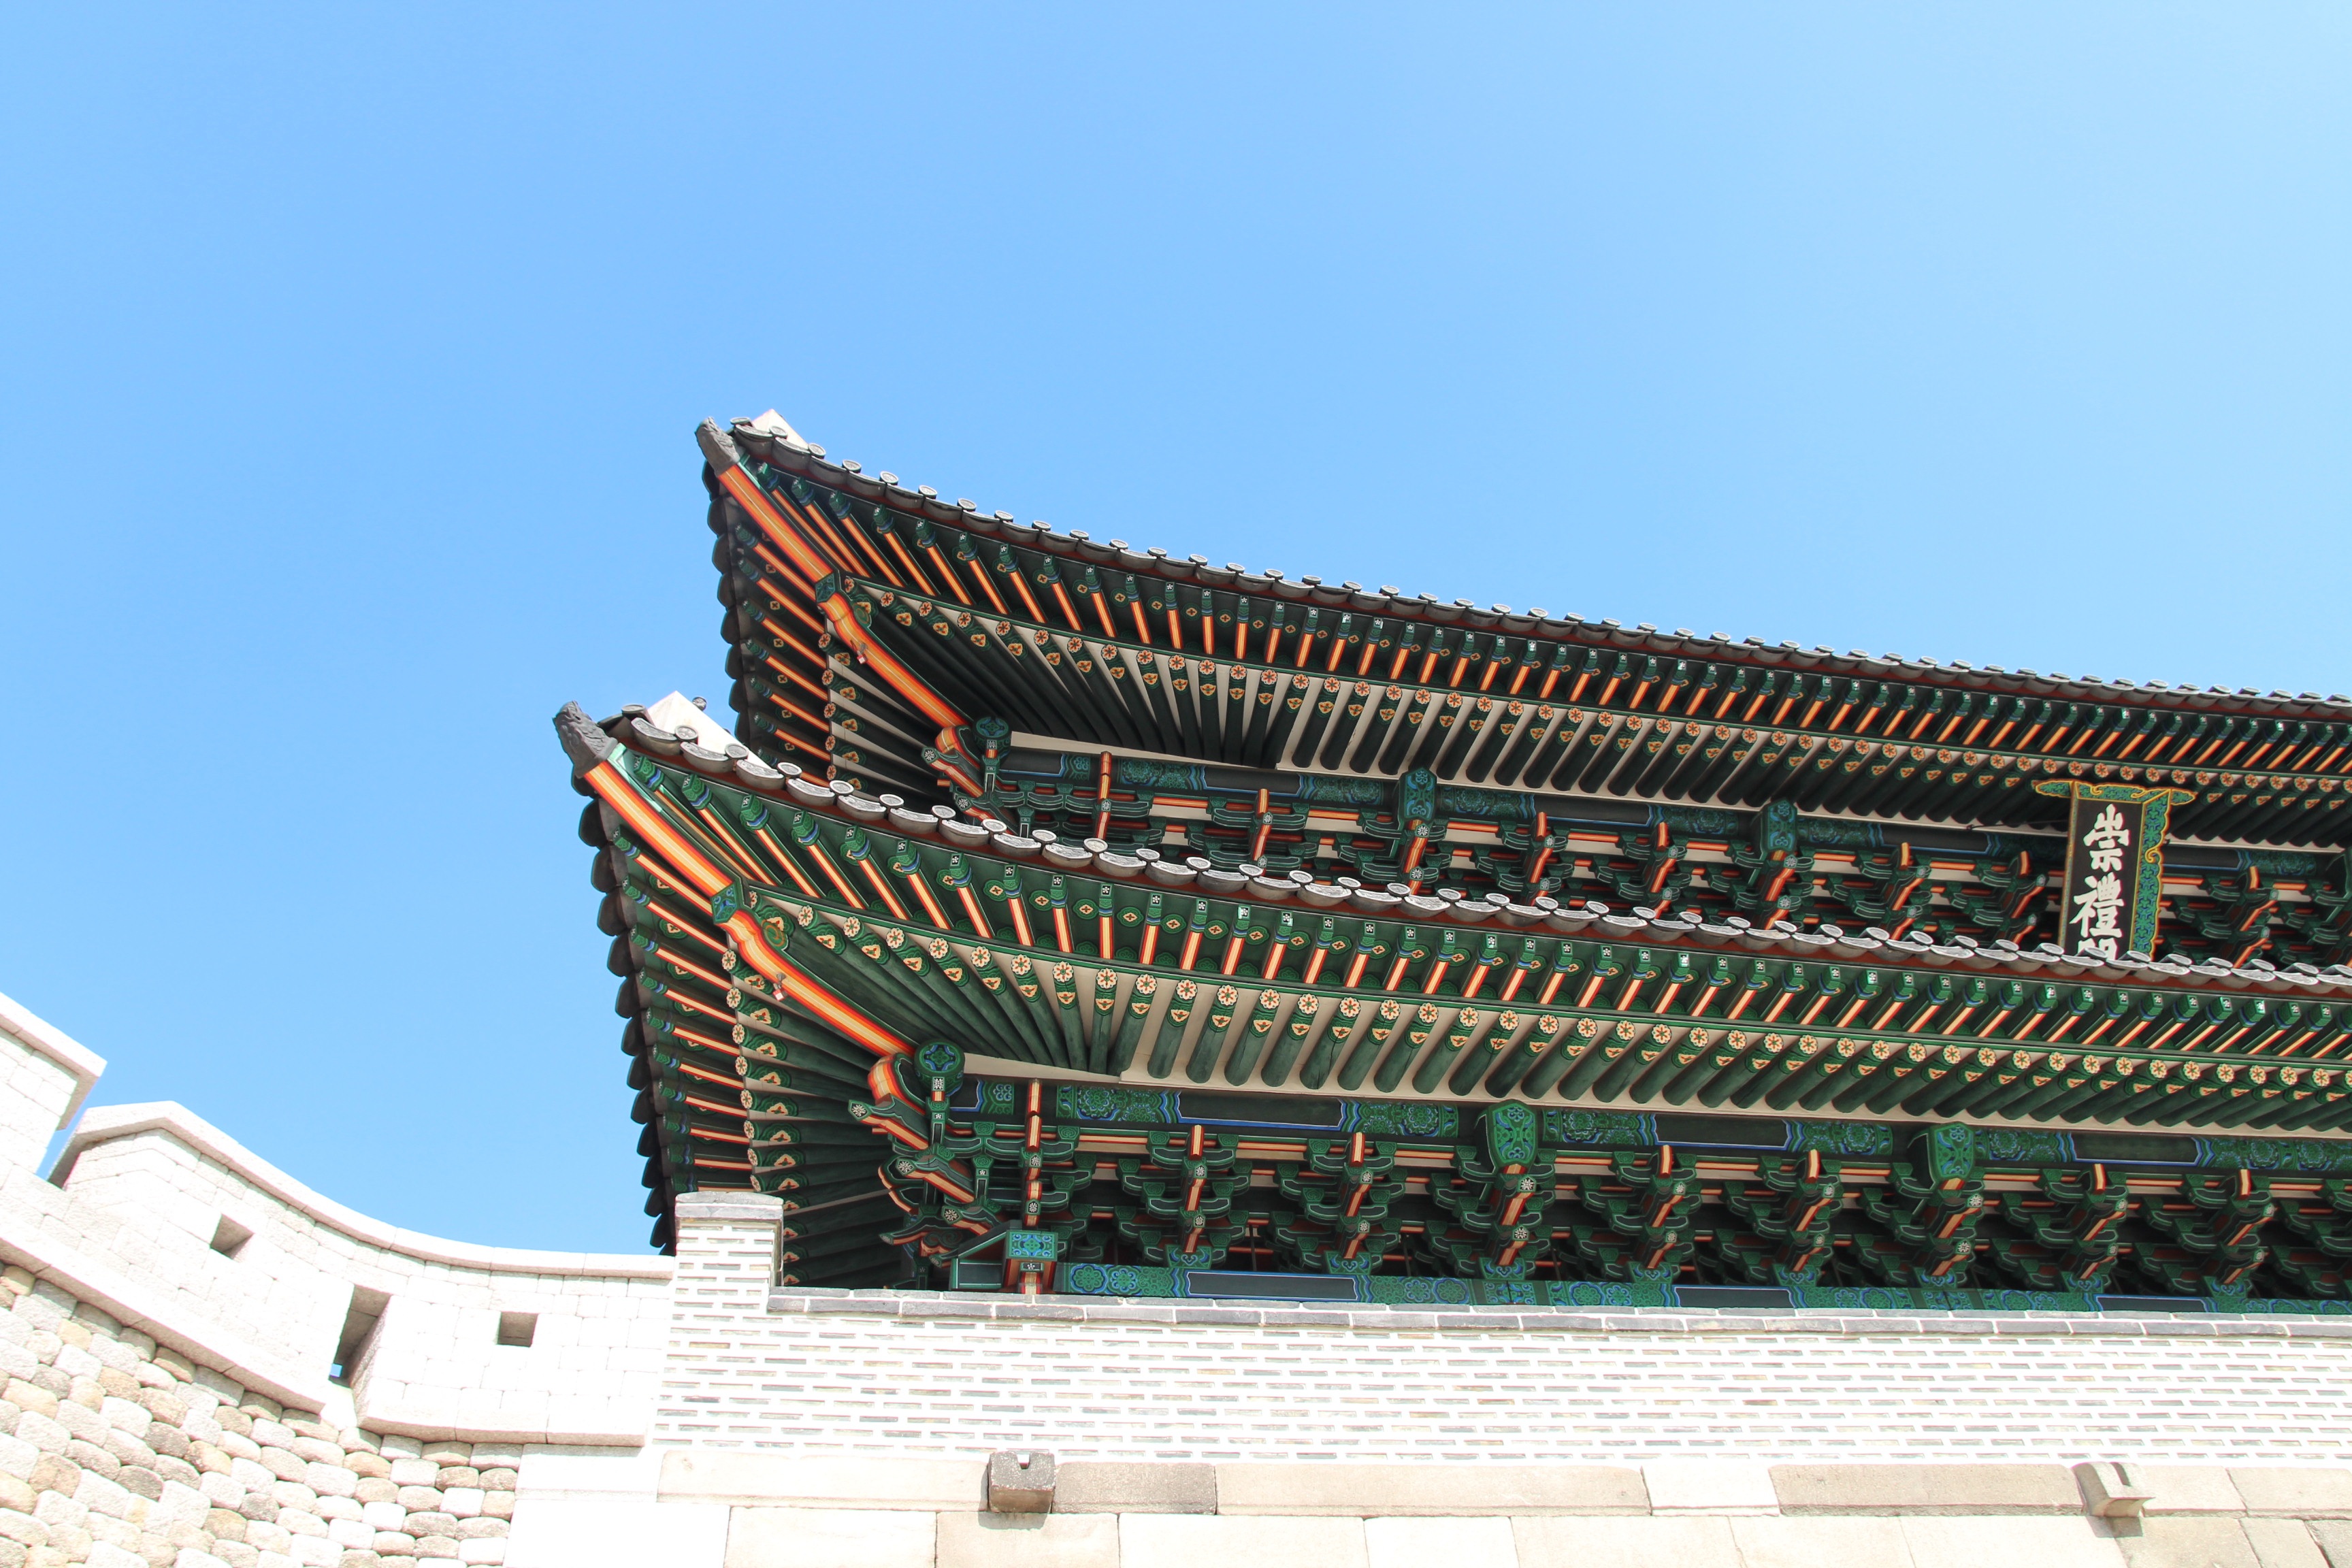
architecture, structure, palace, landmark, stadium, korea, temple, chinese architecture, traditional, seoul, forbidden city, historic sites, cultural property, seoul travel, national treasure, namdaemun, seoul's namdaemun gate